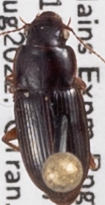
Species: Harpalus desertus
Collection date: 2022-08-03
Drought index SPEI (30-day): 0.32
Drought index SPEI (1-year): -1.69
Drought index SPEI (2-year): -1.13